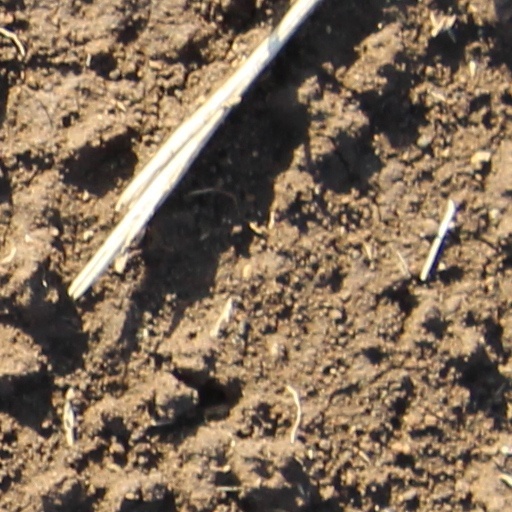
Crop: wheat